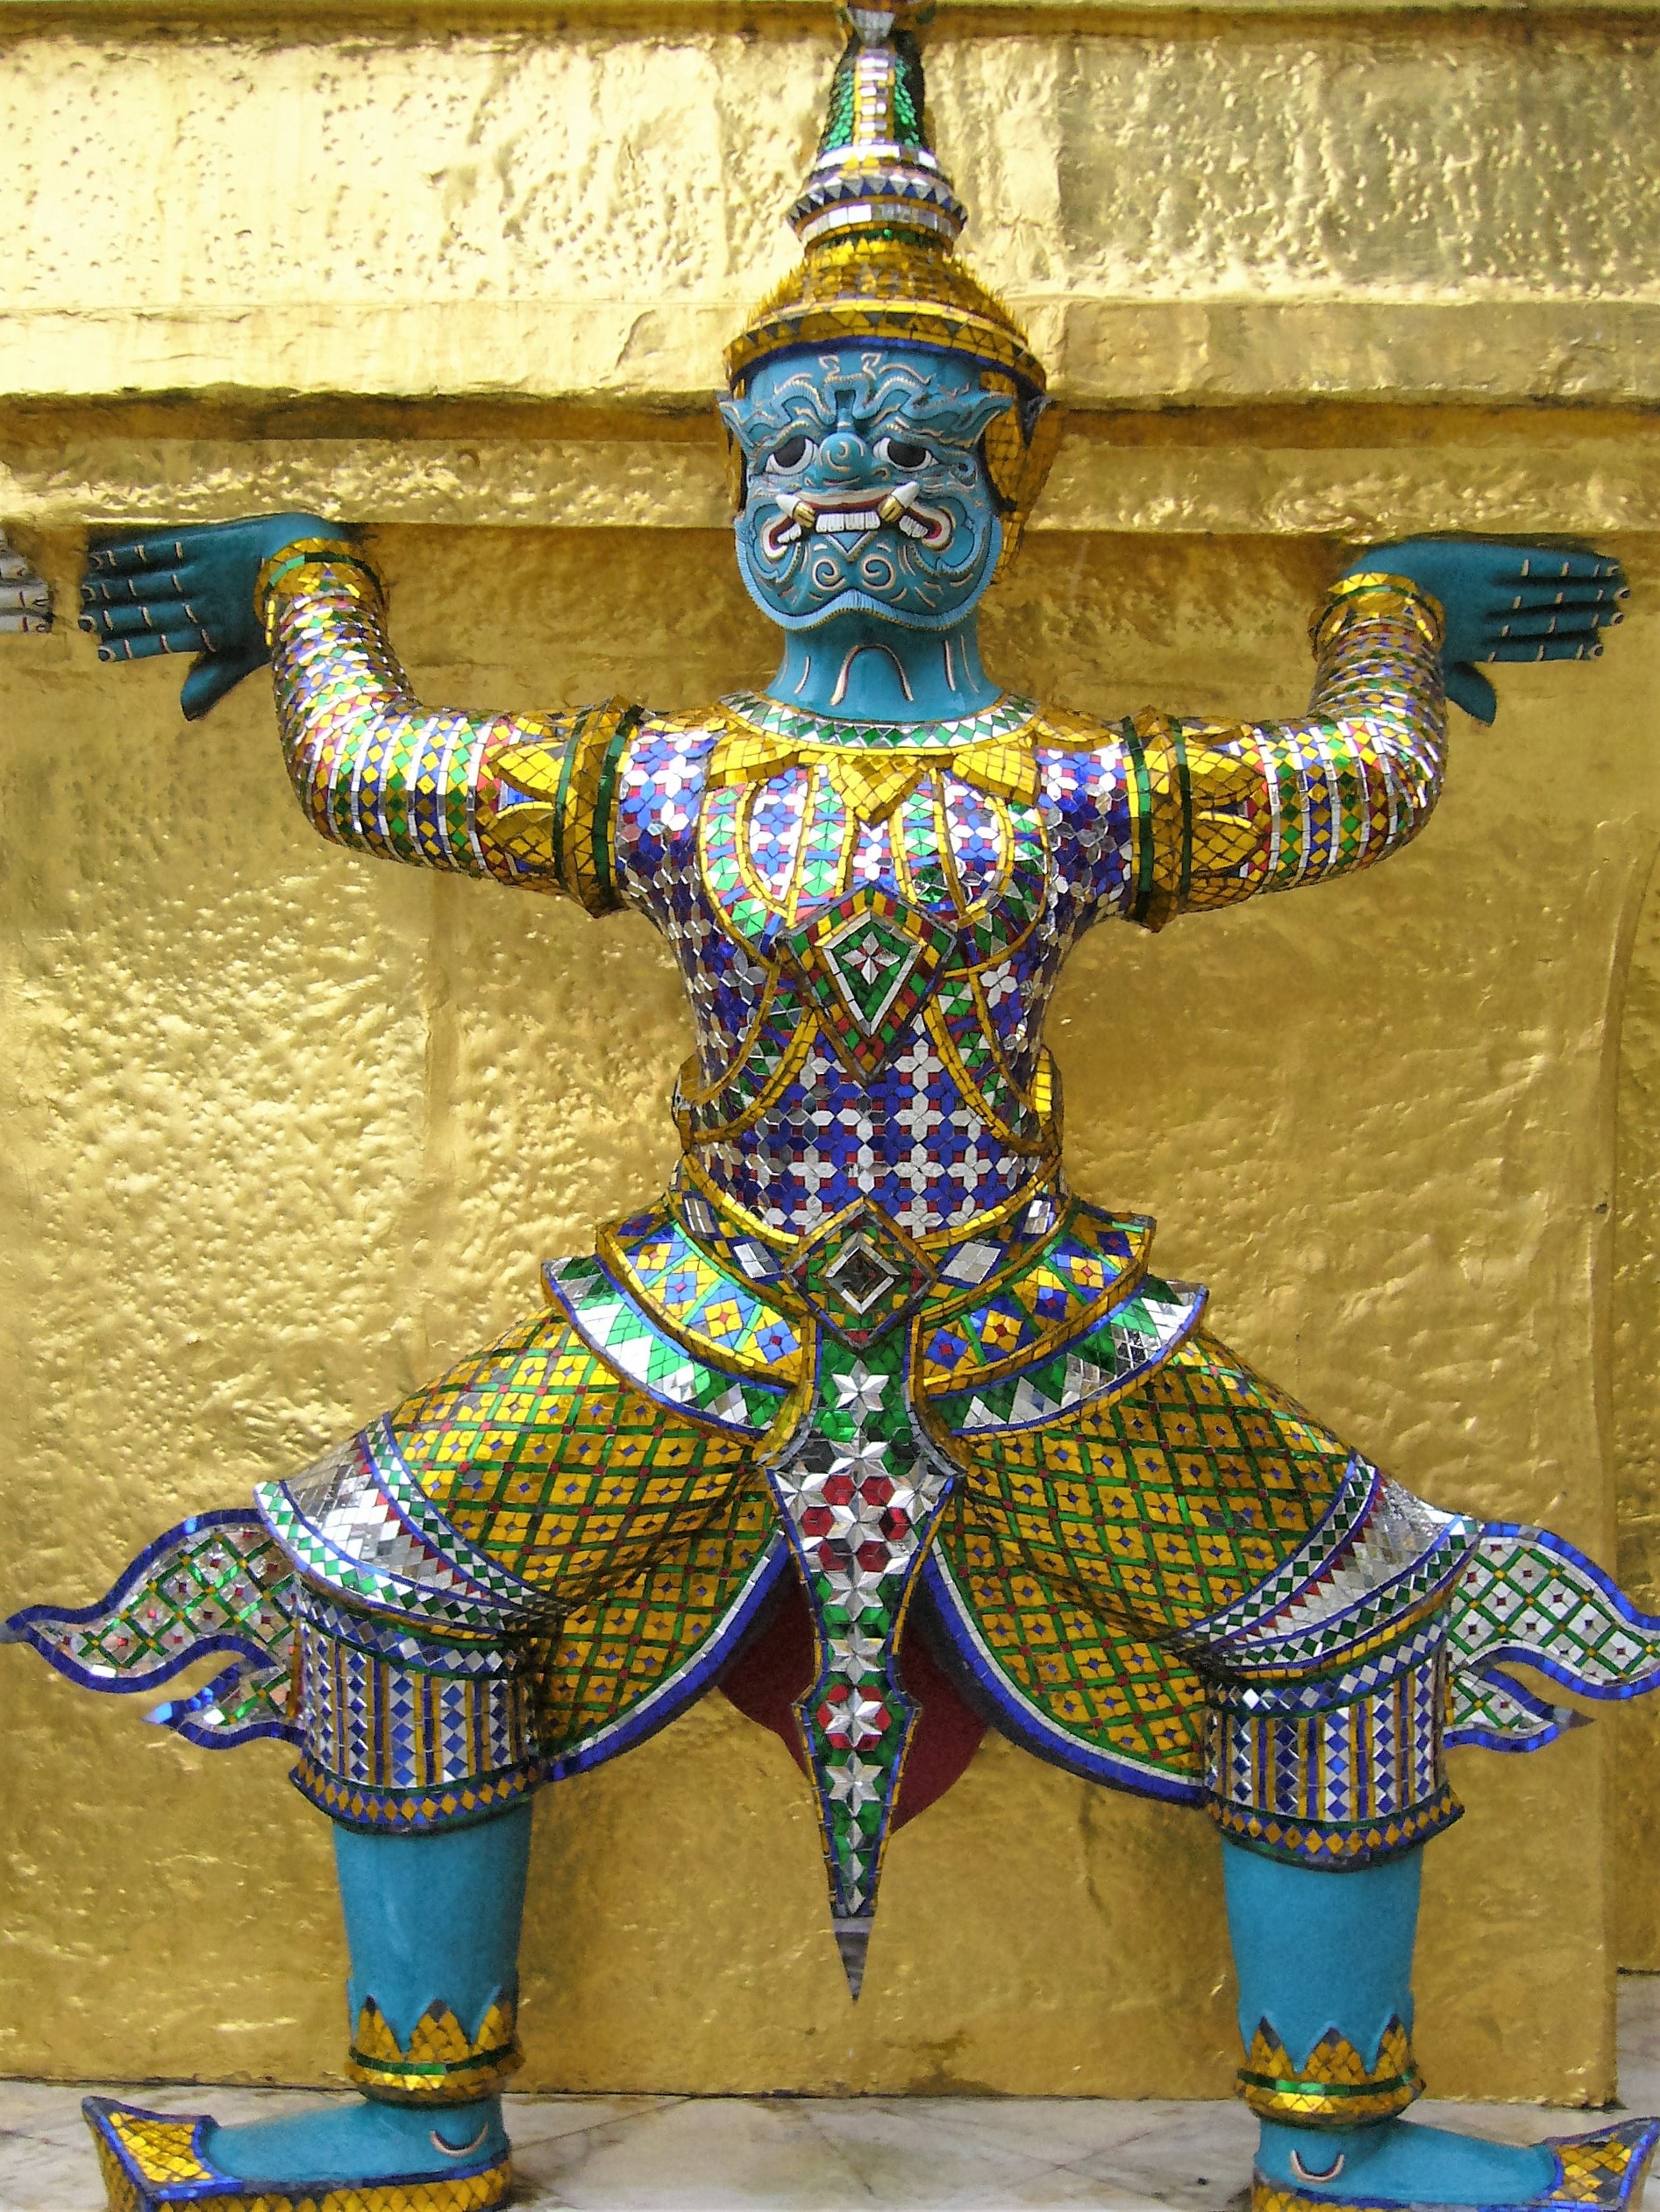
religion, thailand, religious, art, temple, guardian, mythology, hindu temple